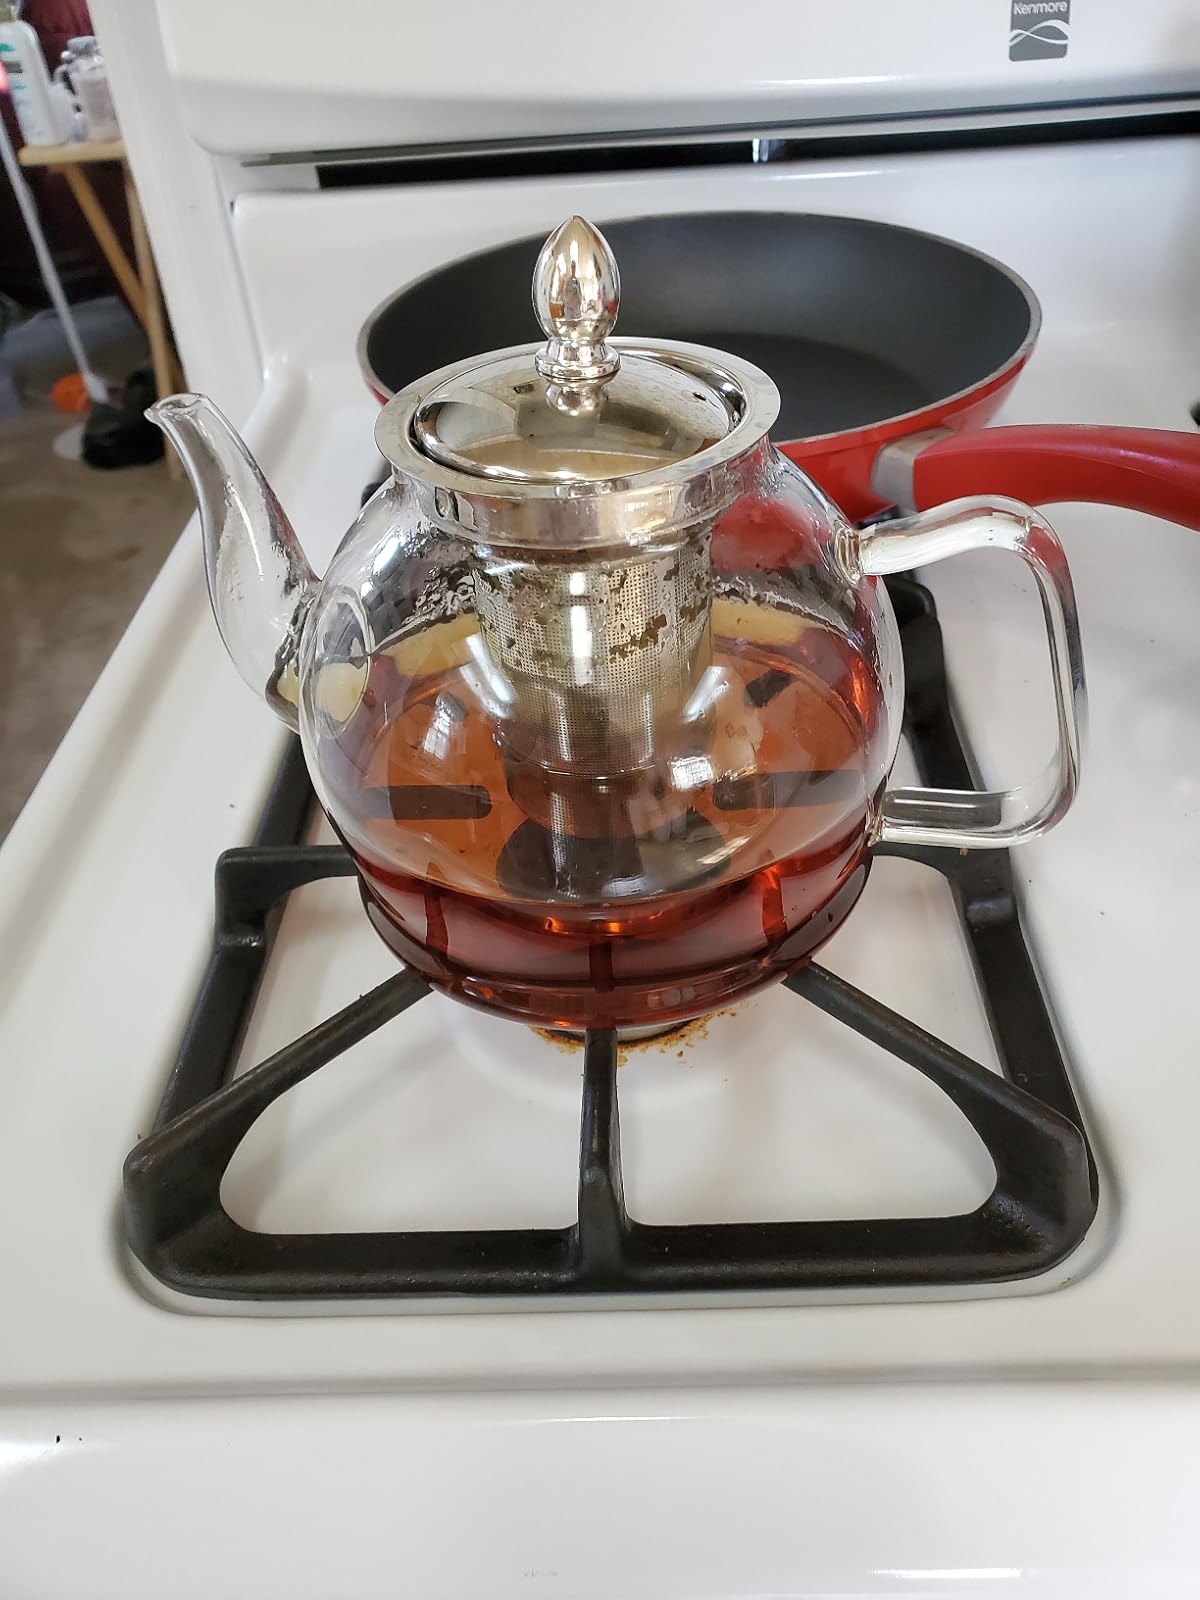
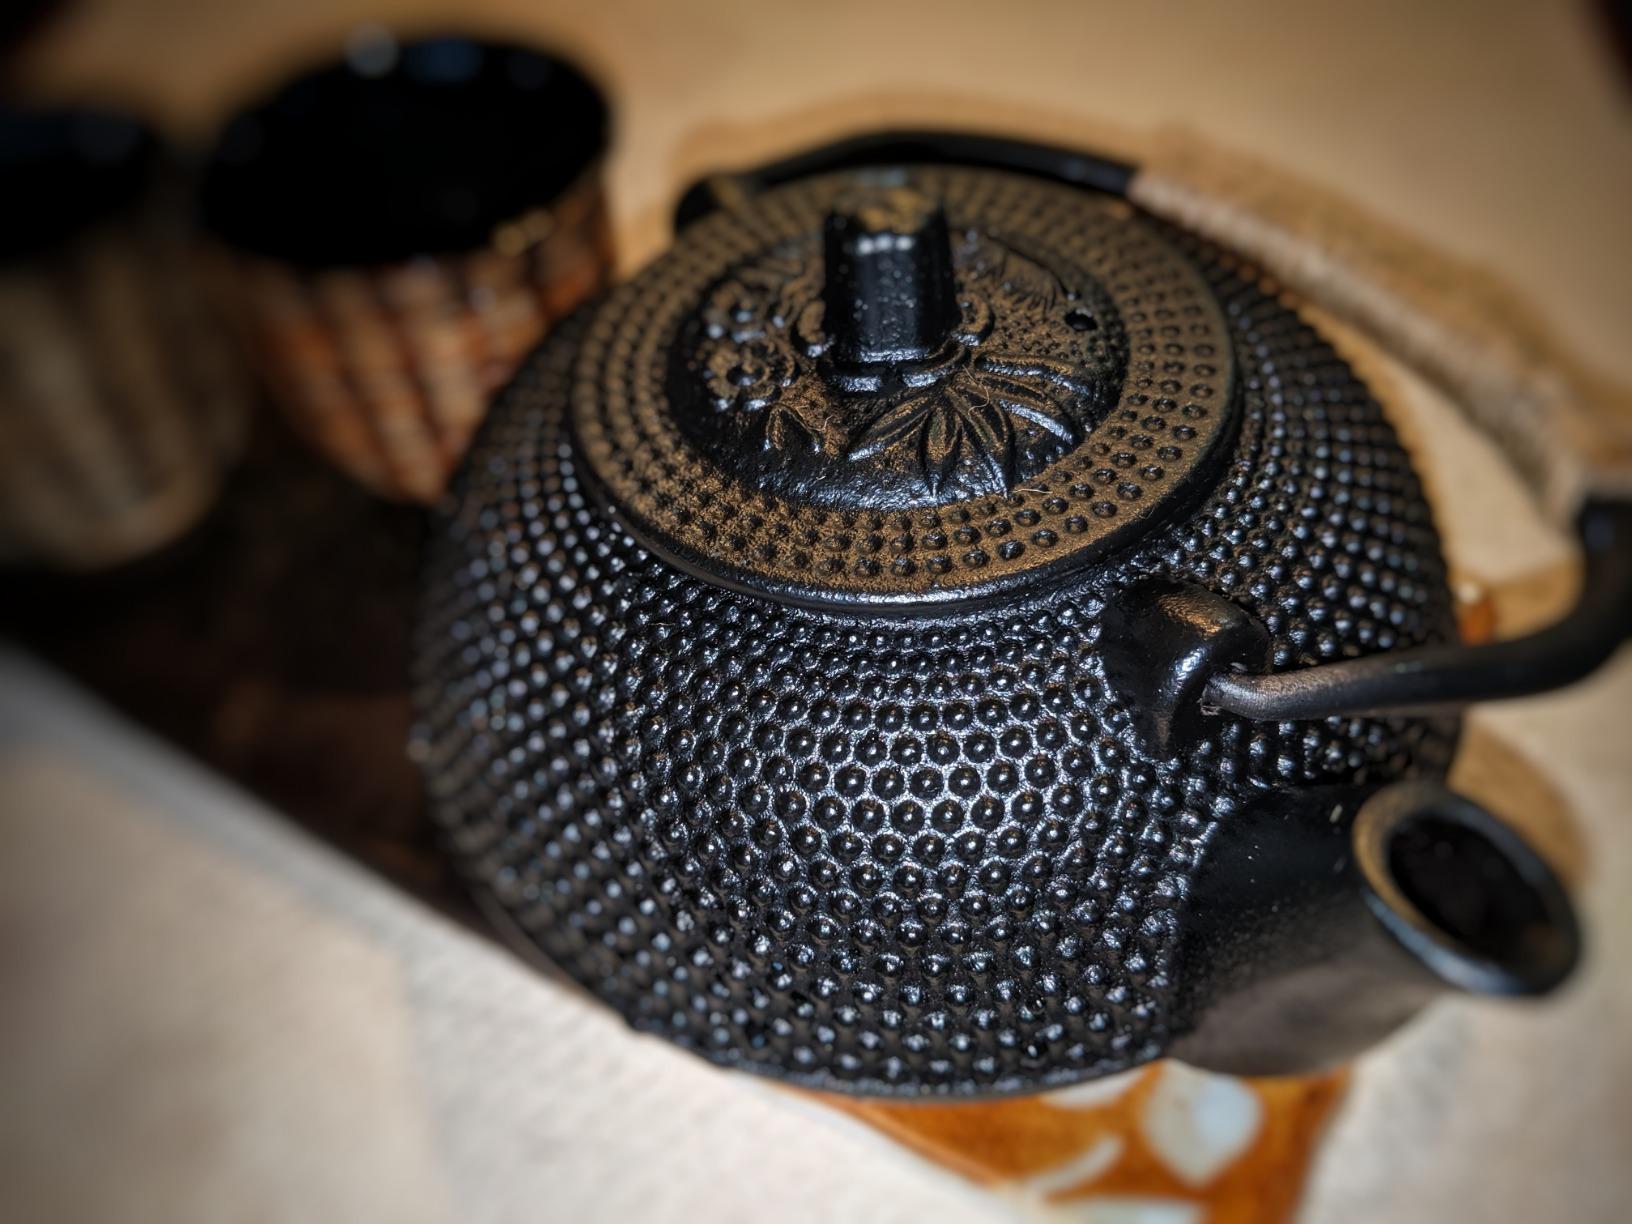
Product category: items_kettle
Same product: no